Cornelis van der Mijle

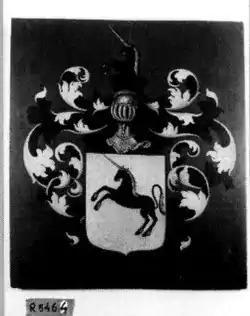
Crest of Cornelis van der Mijle

Cornelis van der Mijle (The Hague 1578 or 1579? — November 1642) was a Dutch politician and diplomat in the service of the Dutch Republic and a regent of Leiden University. He was the son-in-law of Johan van Oldenbarnevelt.